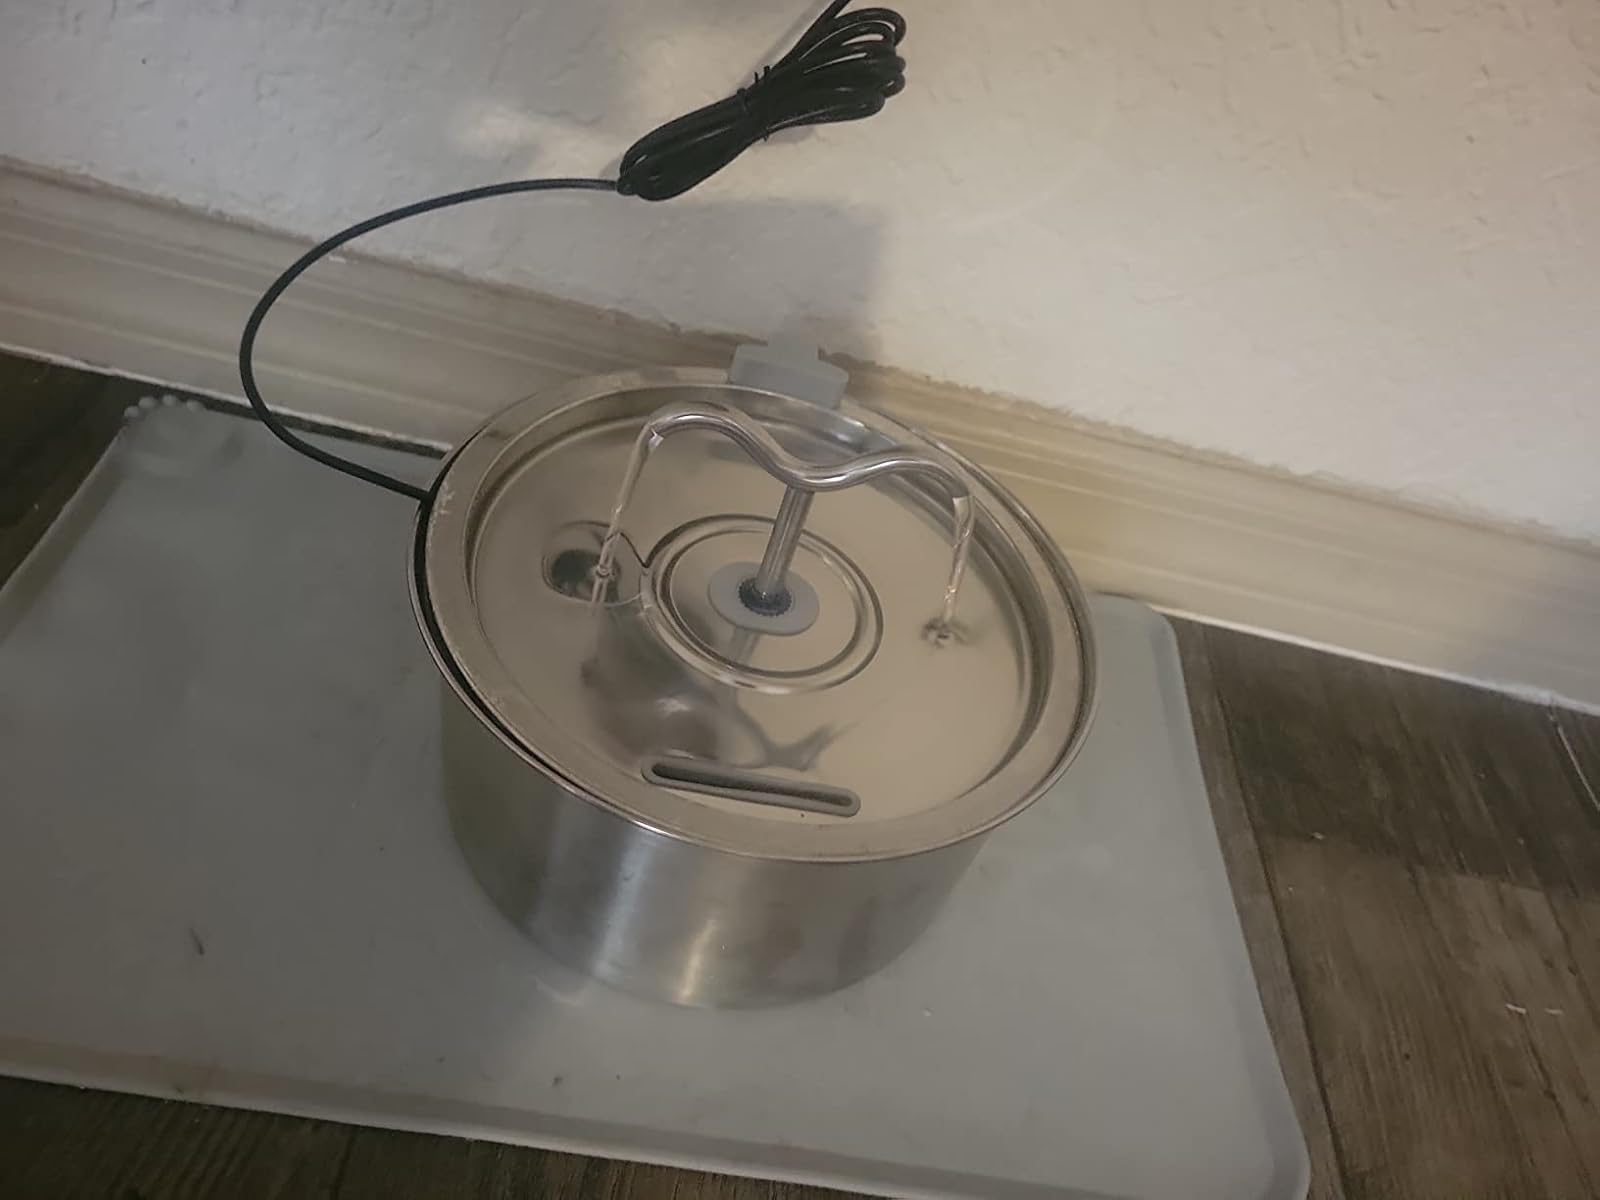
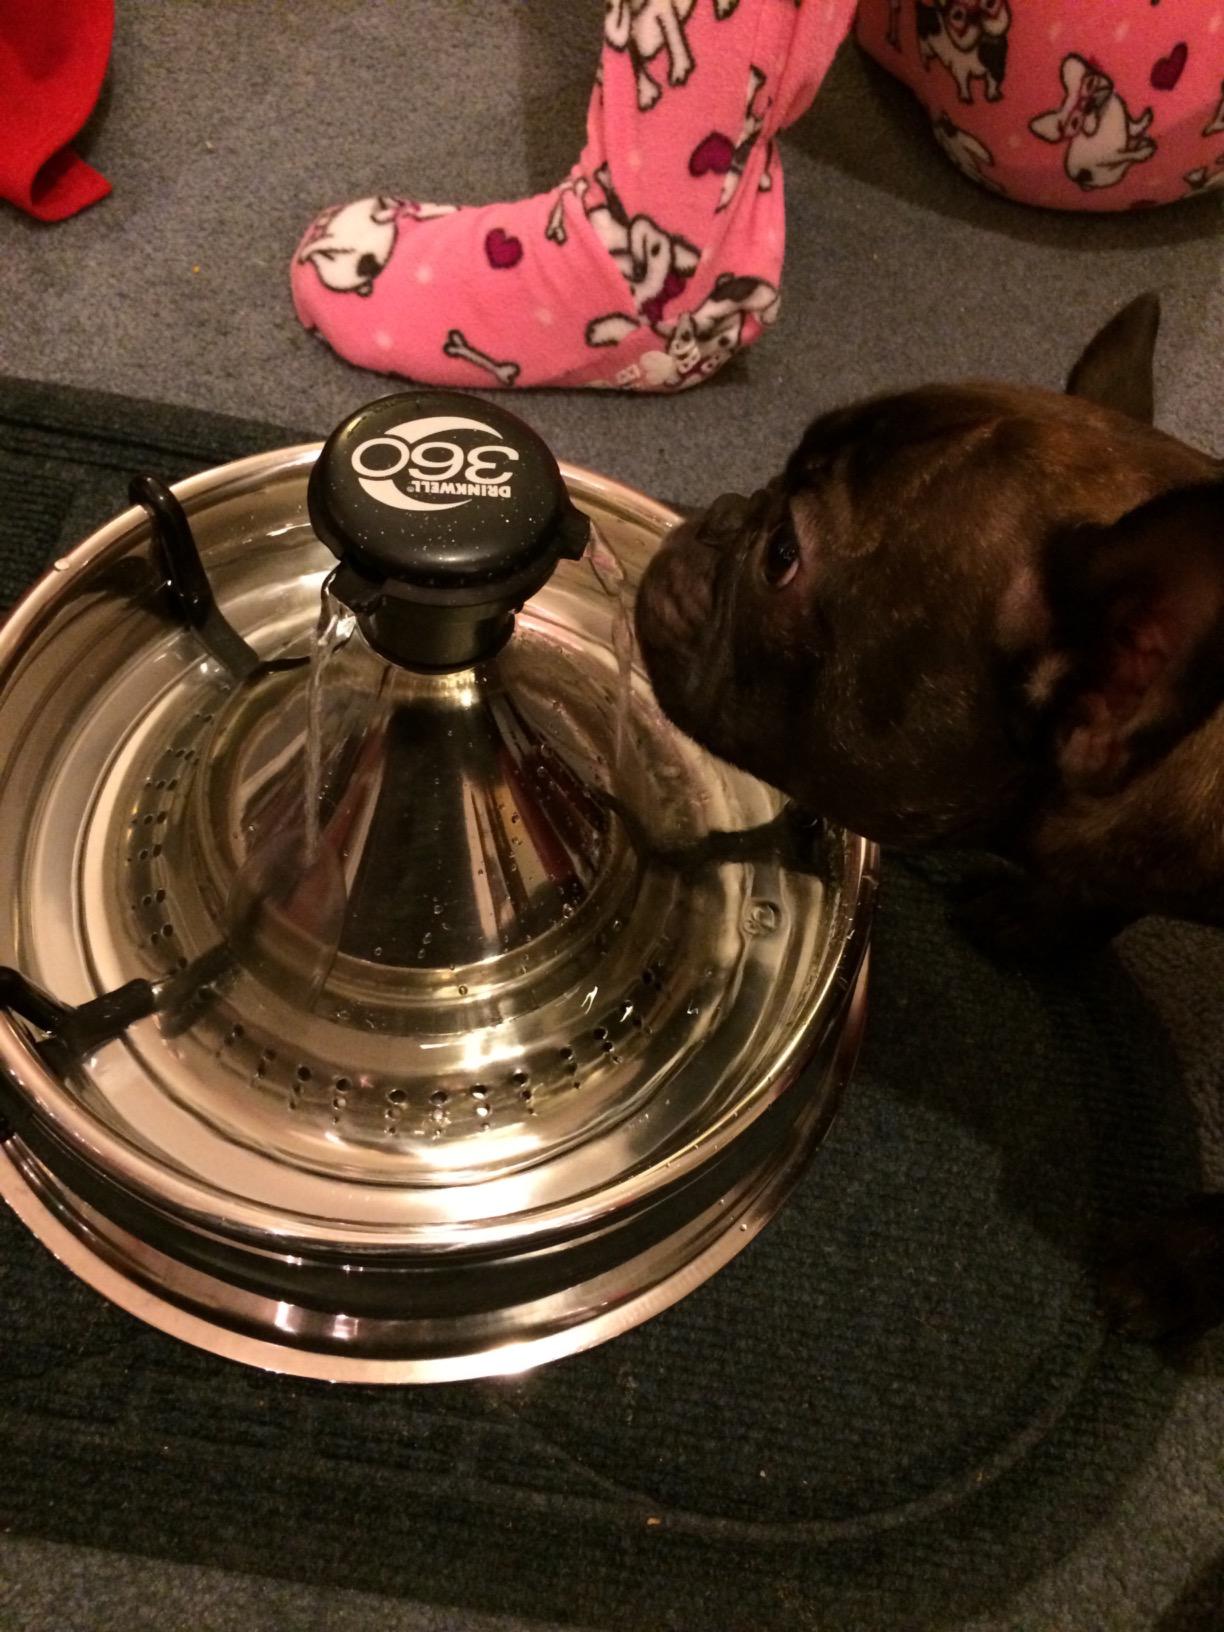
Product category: items_bowl
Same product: no